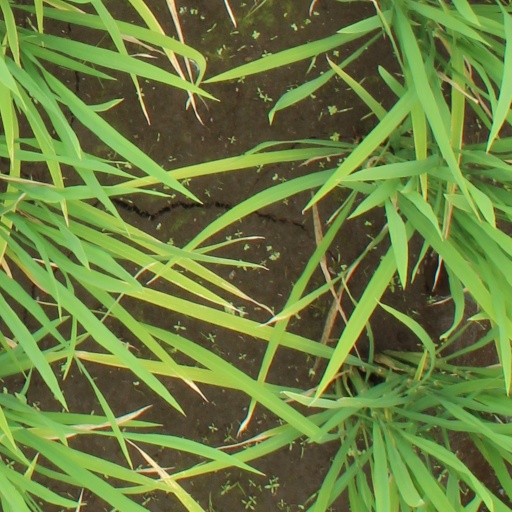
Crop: rice